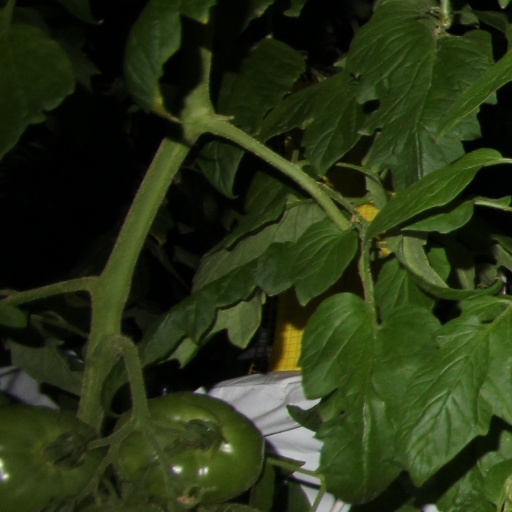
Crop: tomato